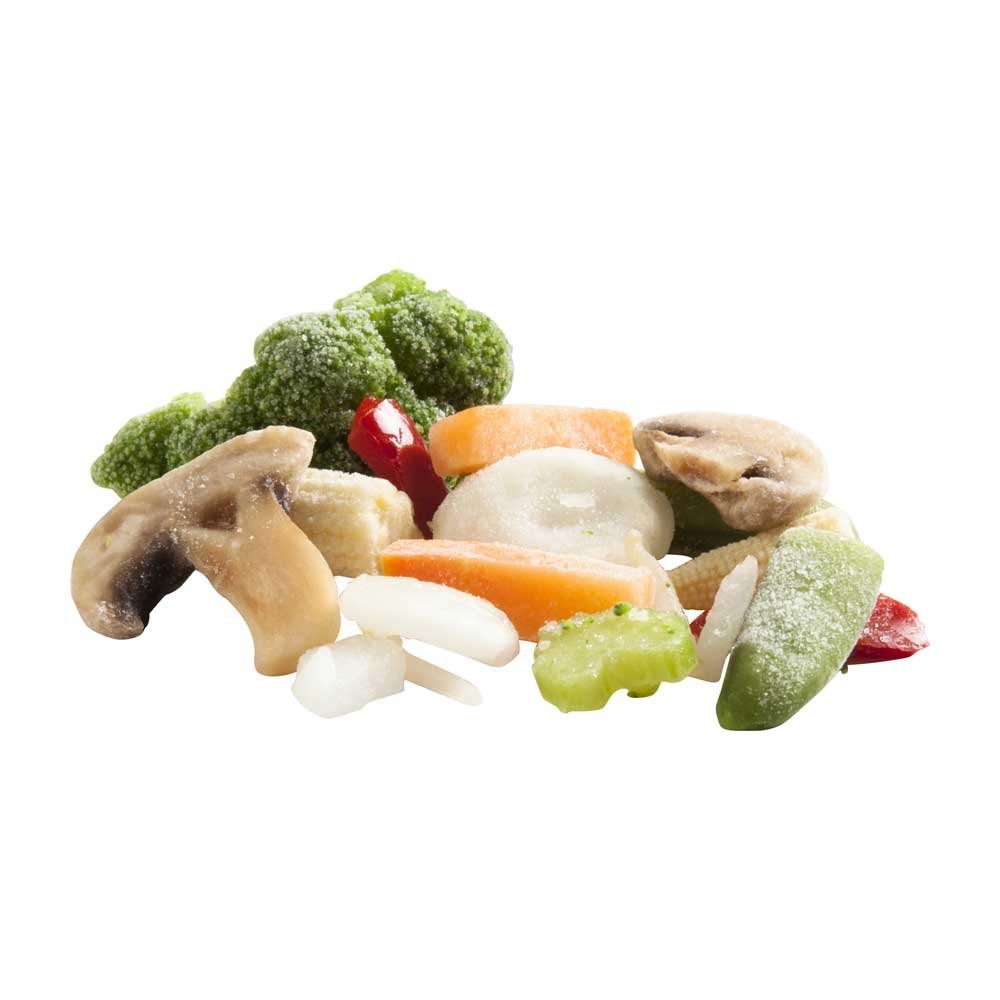
Item Name: Simplot Stir Fry Supreme - 32 oz. package, 12 packages per case
Bullet Point: Ships frozen, CANNOT be cancelled after being processed.
Value: nan
Unit: None

Price: 117.64